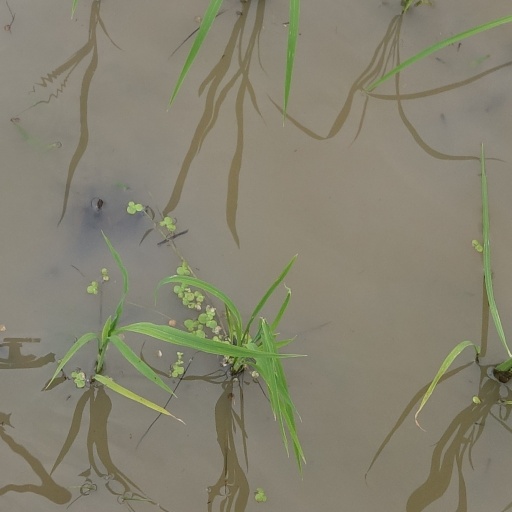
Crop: rice